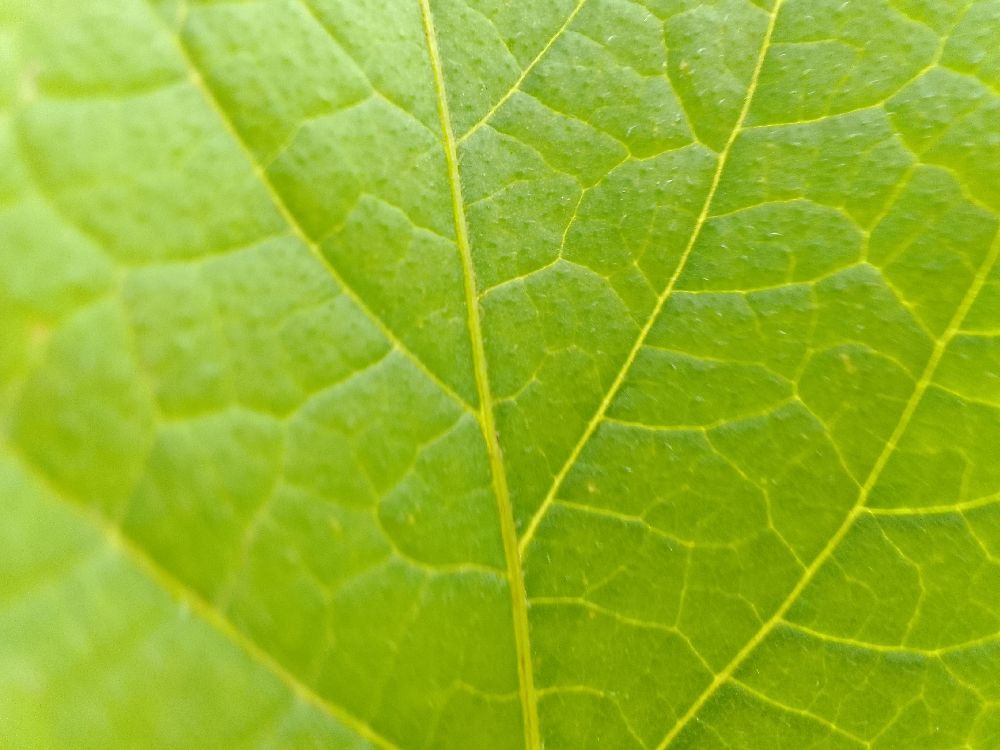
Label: Healthy